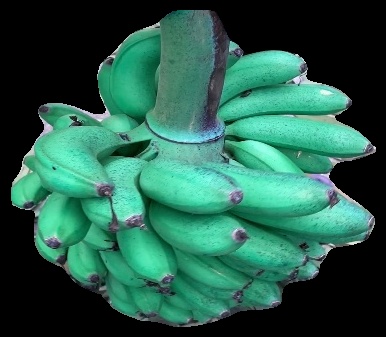
Variety: rasbale
Grade: grade1